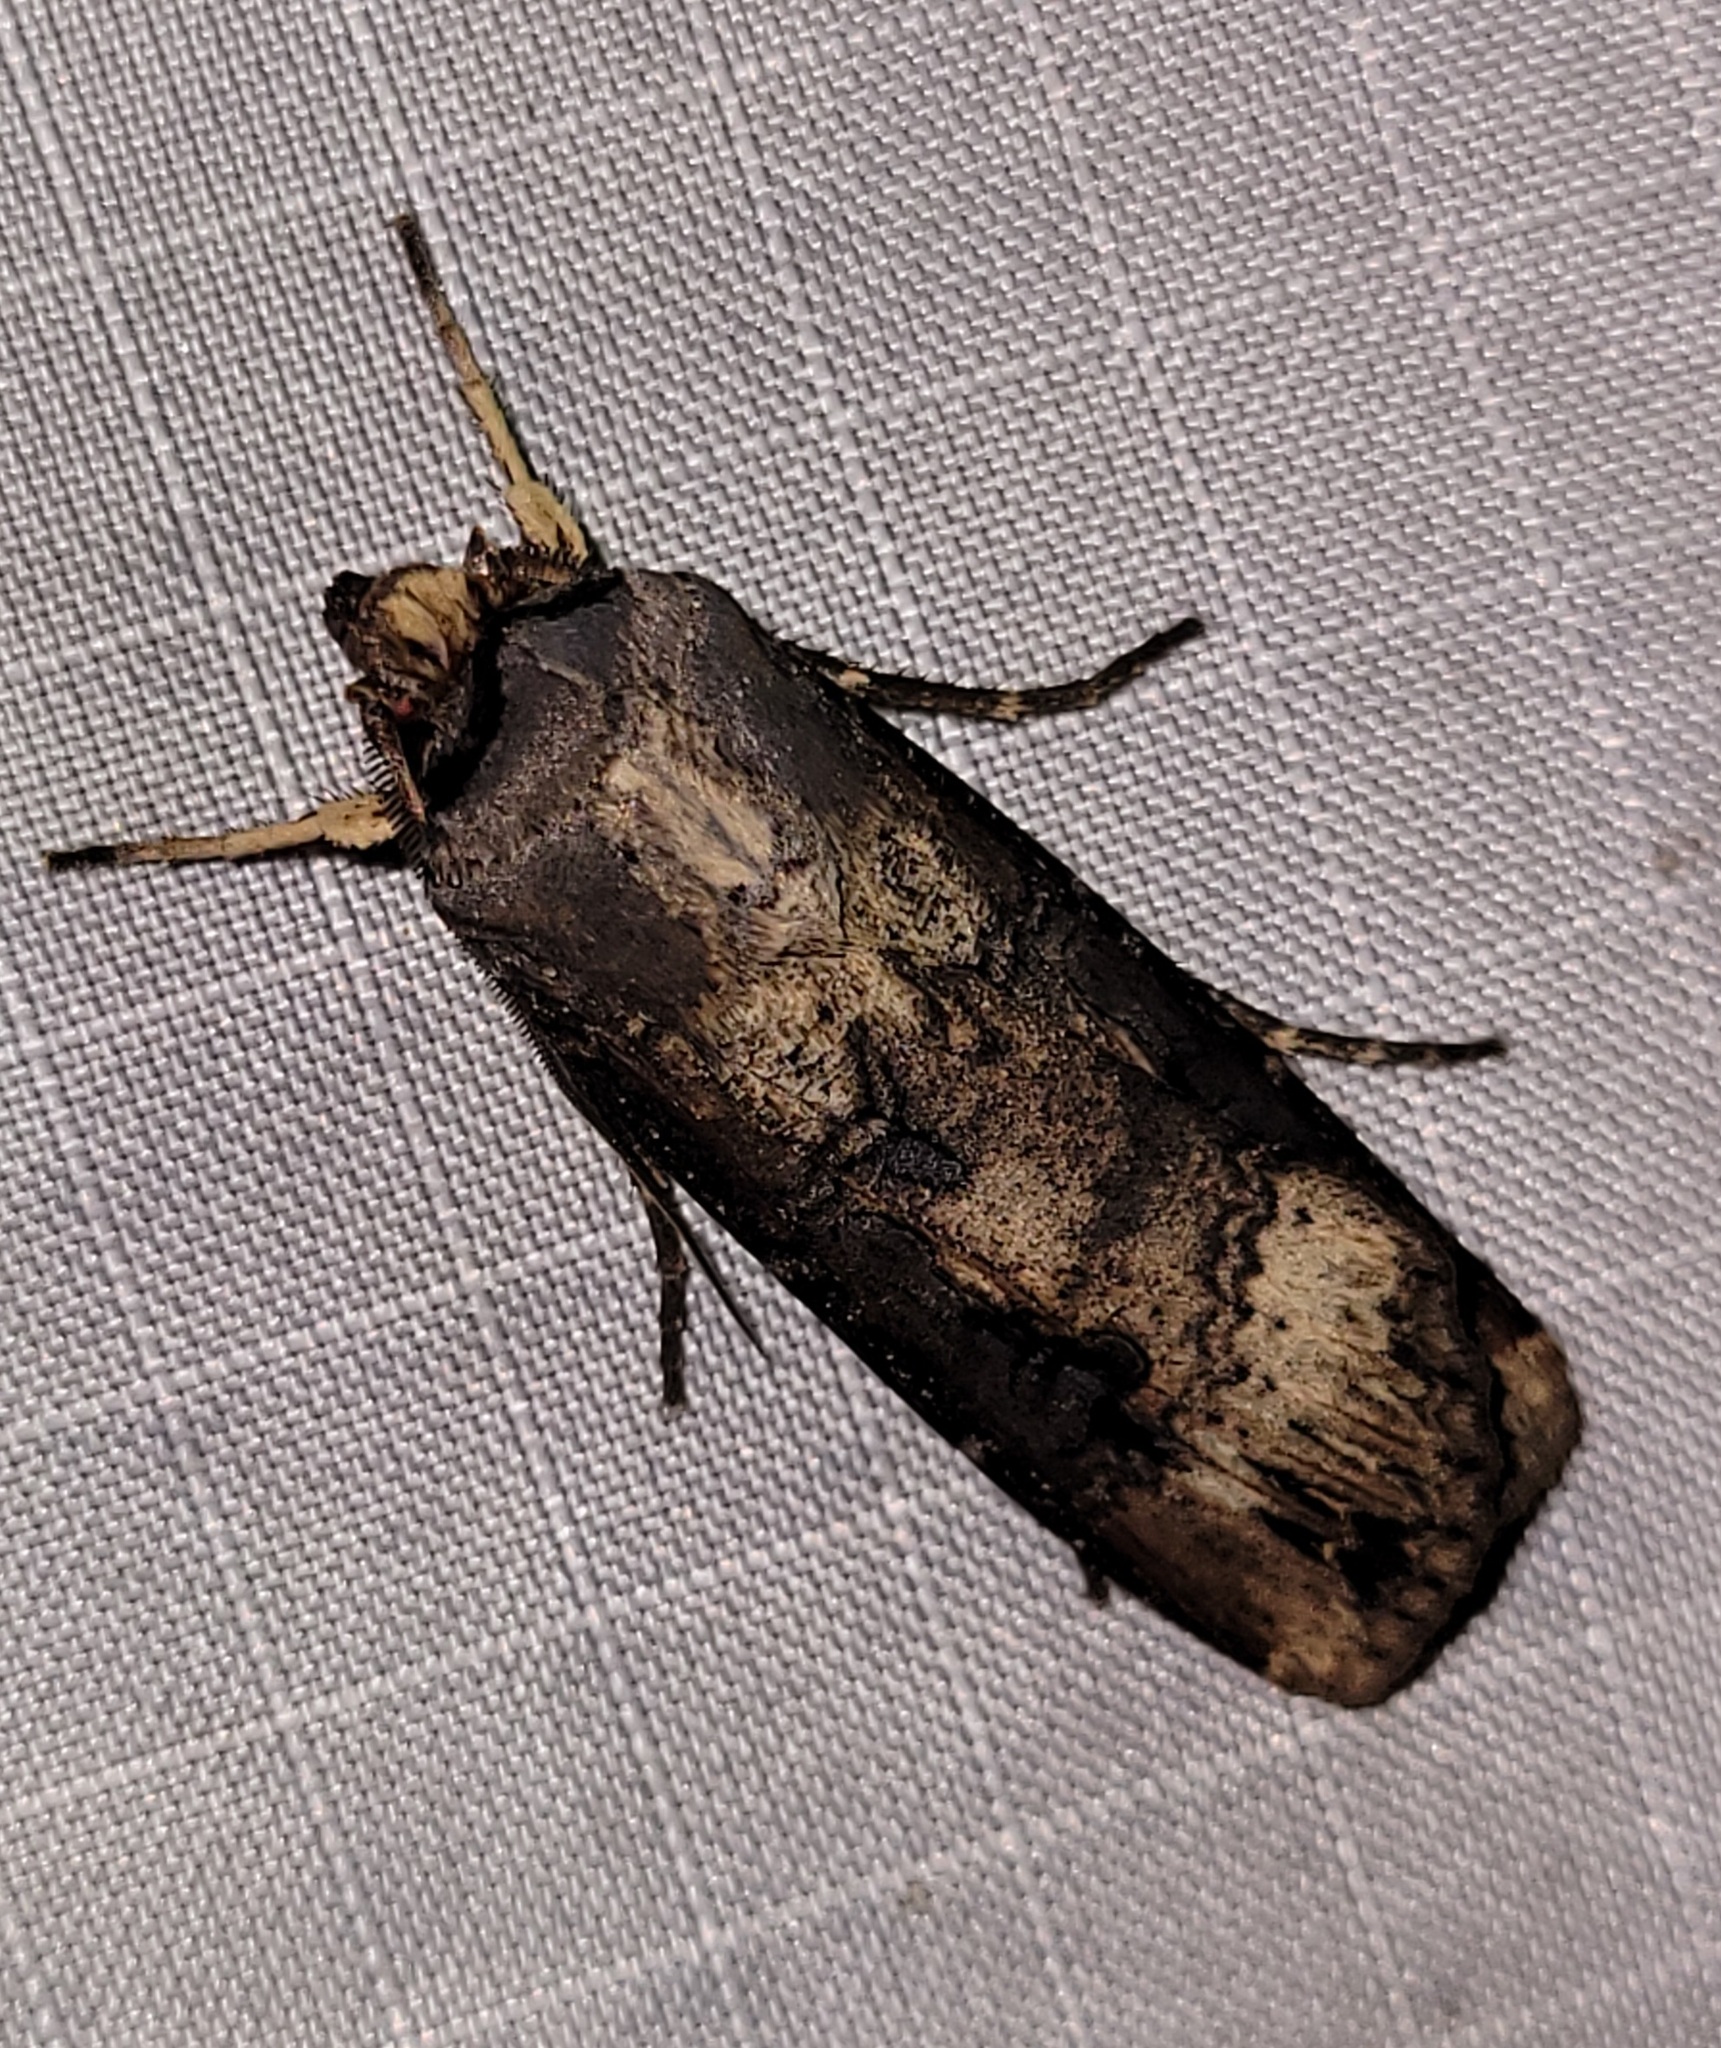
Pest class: cutworms